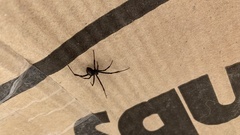
Species: Lactrodectus_hesperus